Gustafva Björklund

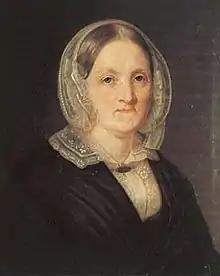
Gustafva Björklund

Björklund was originally from Finland, but moved to Sweden as a child, and worked as a domestic and waitress on several locations. In 1833, she was employed as a waitress at the gentlemen's club "Lilla Sällskapet" in Stockholm, and when it was dissolved in 1840, she took it over and managed it herself until 1851, during which time it was one of the most popular restaurants for the capital's upper classes. After 1851, she managed more humble establishments, and supported herself by renting out rooms.